H. M. Bateman

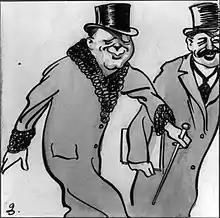
"Winston Churchill smiles at the camera". Cartoon by H. M. Bateman (ca. 1912).

Henry Bateman was born in the small village of Sutton Forest in New South Wales, Australia. His parents were Henry Charles Bateman and Rose Mayo. His father had left England for Australia in 1878, at the age of 21, to seek his fortune, then returned to England briefly in 1885 before going back with an English wife. Soon after Henry was born, his strong-willed mother insisted that they return to London 'and civilisation'. He had one sister, Phyllis, three years younger.